Religion in Spain

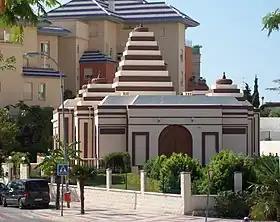
A Hindu temple in Benalmádena, province of Málaga, opened in 2001.

Hinduism first arrived in Spain by Sindhi immigrants through British colony of Gibraltar in the early 20th century. Estimates for the number of Hindus in Spain range from 40,000 for 2016 to 75,000 as of 2024. Another estimate for 2014 is that about 25,000 of 40,000 Hindus come from India, 5,000 from Eastern Europe and Latin America and 10,000 are Spanish Hindus; there are also small communities of Hindus from Nepal (around 200), from Bangladesh (around 500) and from Pakistan.